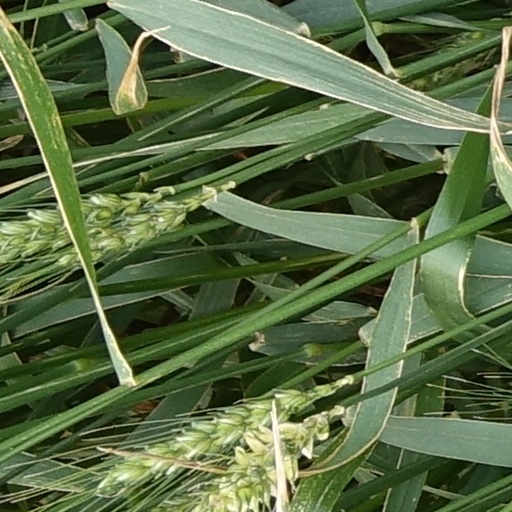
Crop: wheat